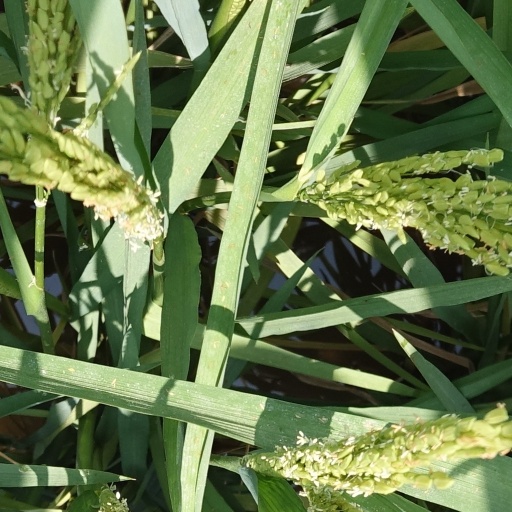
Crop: rice